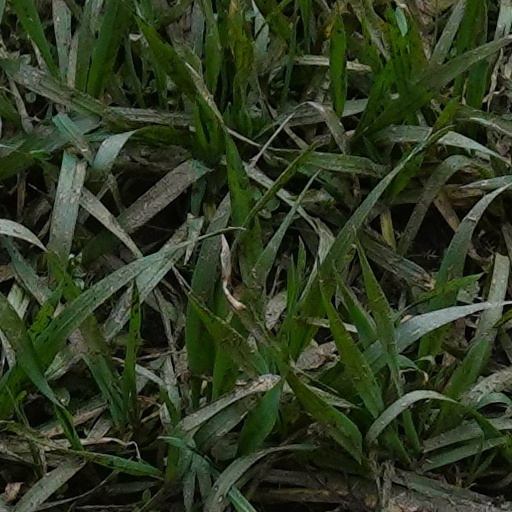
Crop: wheat